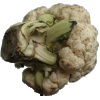
Label: cauliflower